Question: What is the closest person wearing?
Tambaya: Me mutumi mafi kusa yake sake dashi?
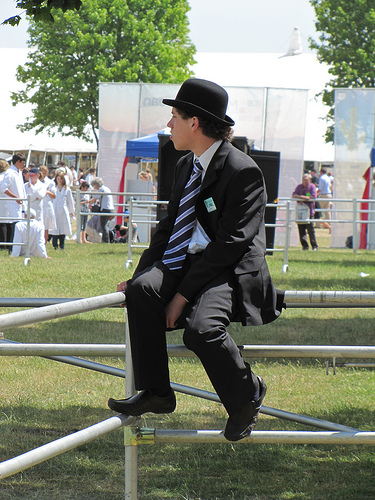
Answer: Suit.
Amsa: Kwat da wando.